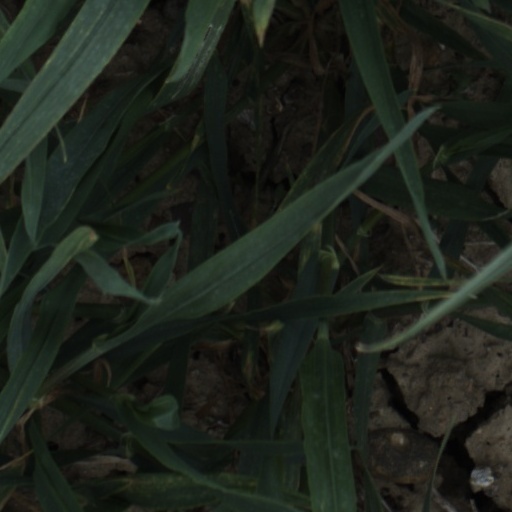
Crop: wheat